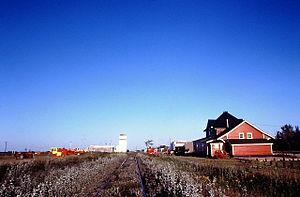
Voie ferrée à Carlyle, Saskatchewan
Carlyle est une ville du sud-est de la Saskatchewan au Canada. Le recensement de 2006 y dénombre 1 257 habitants.